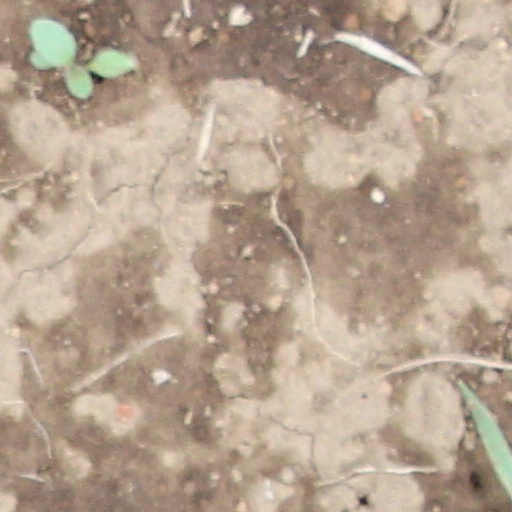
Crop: wheat